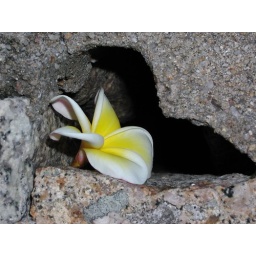
This flower was found on a hike up to the lighthouse in Maccau.